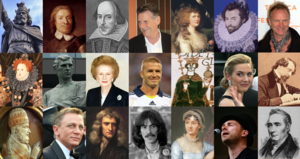
Englændere
1. række: Alfred den Store • Oliver Cromwell • William Shakespeare • Michael Palin • Georgiana Cavendish • Walter Raleigh • Sting